Via Alessandrina

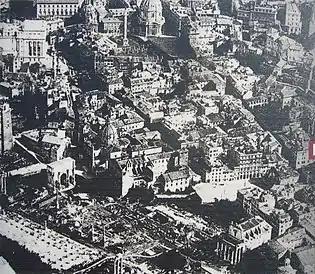
The Roman Forum and the Alessandrino district before the demolitions (between 1924 and 1932): the "Ghettarello" above the Forum of Caesar has already been demolished, while the other buildings are still intact.

The district had therefore a significant life, history and memories; nevertheless, it occupied an area which boasted extraordinary archaeological sites and for this reason had been at the center of what the environmentalist Antonio Cederna called «"the eternal tendency to dismantle that took hold soon after the unification of Italy"» and that the new positivist Italy shared with other European capitals and large cities.